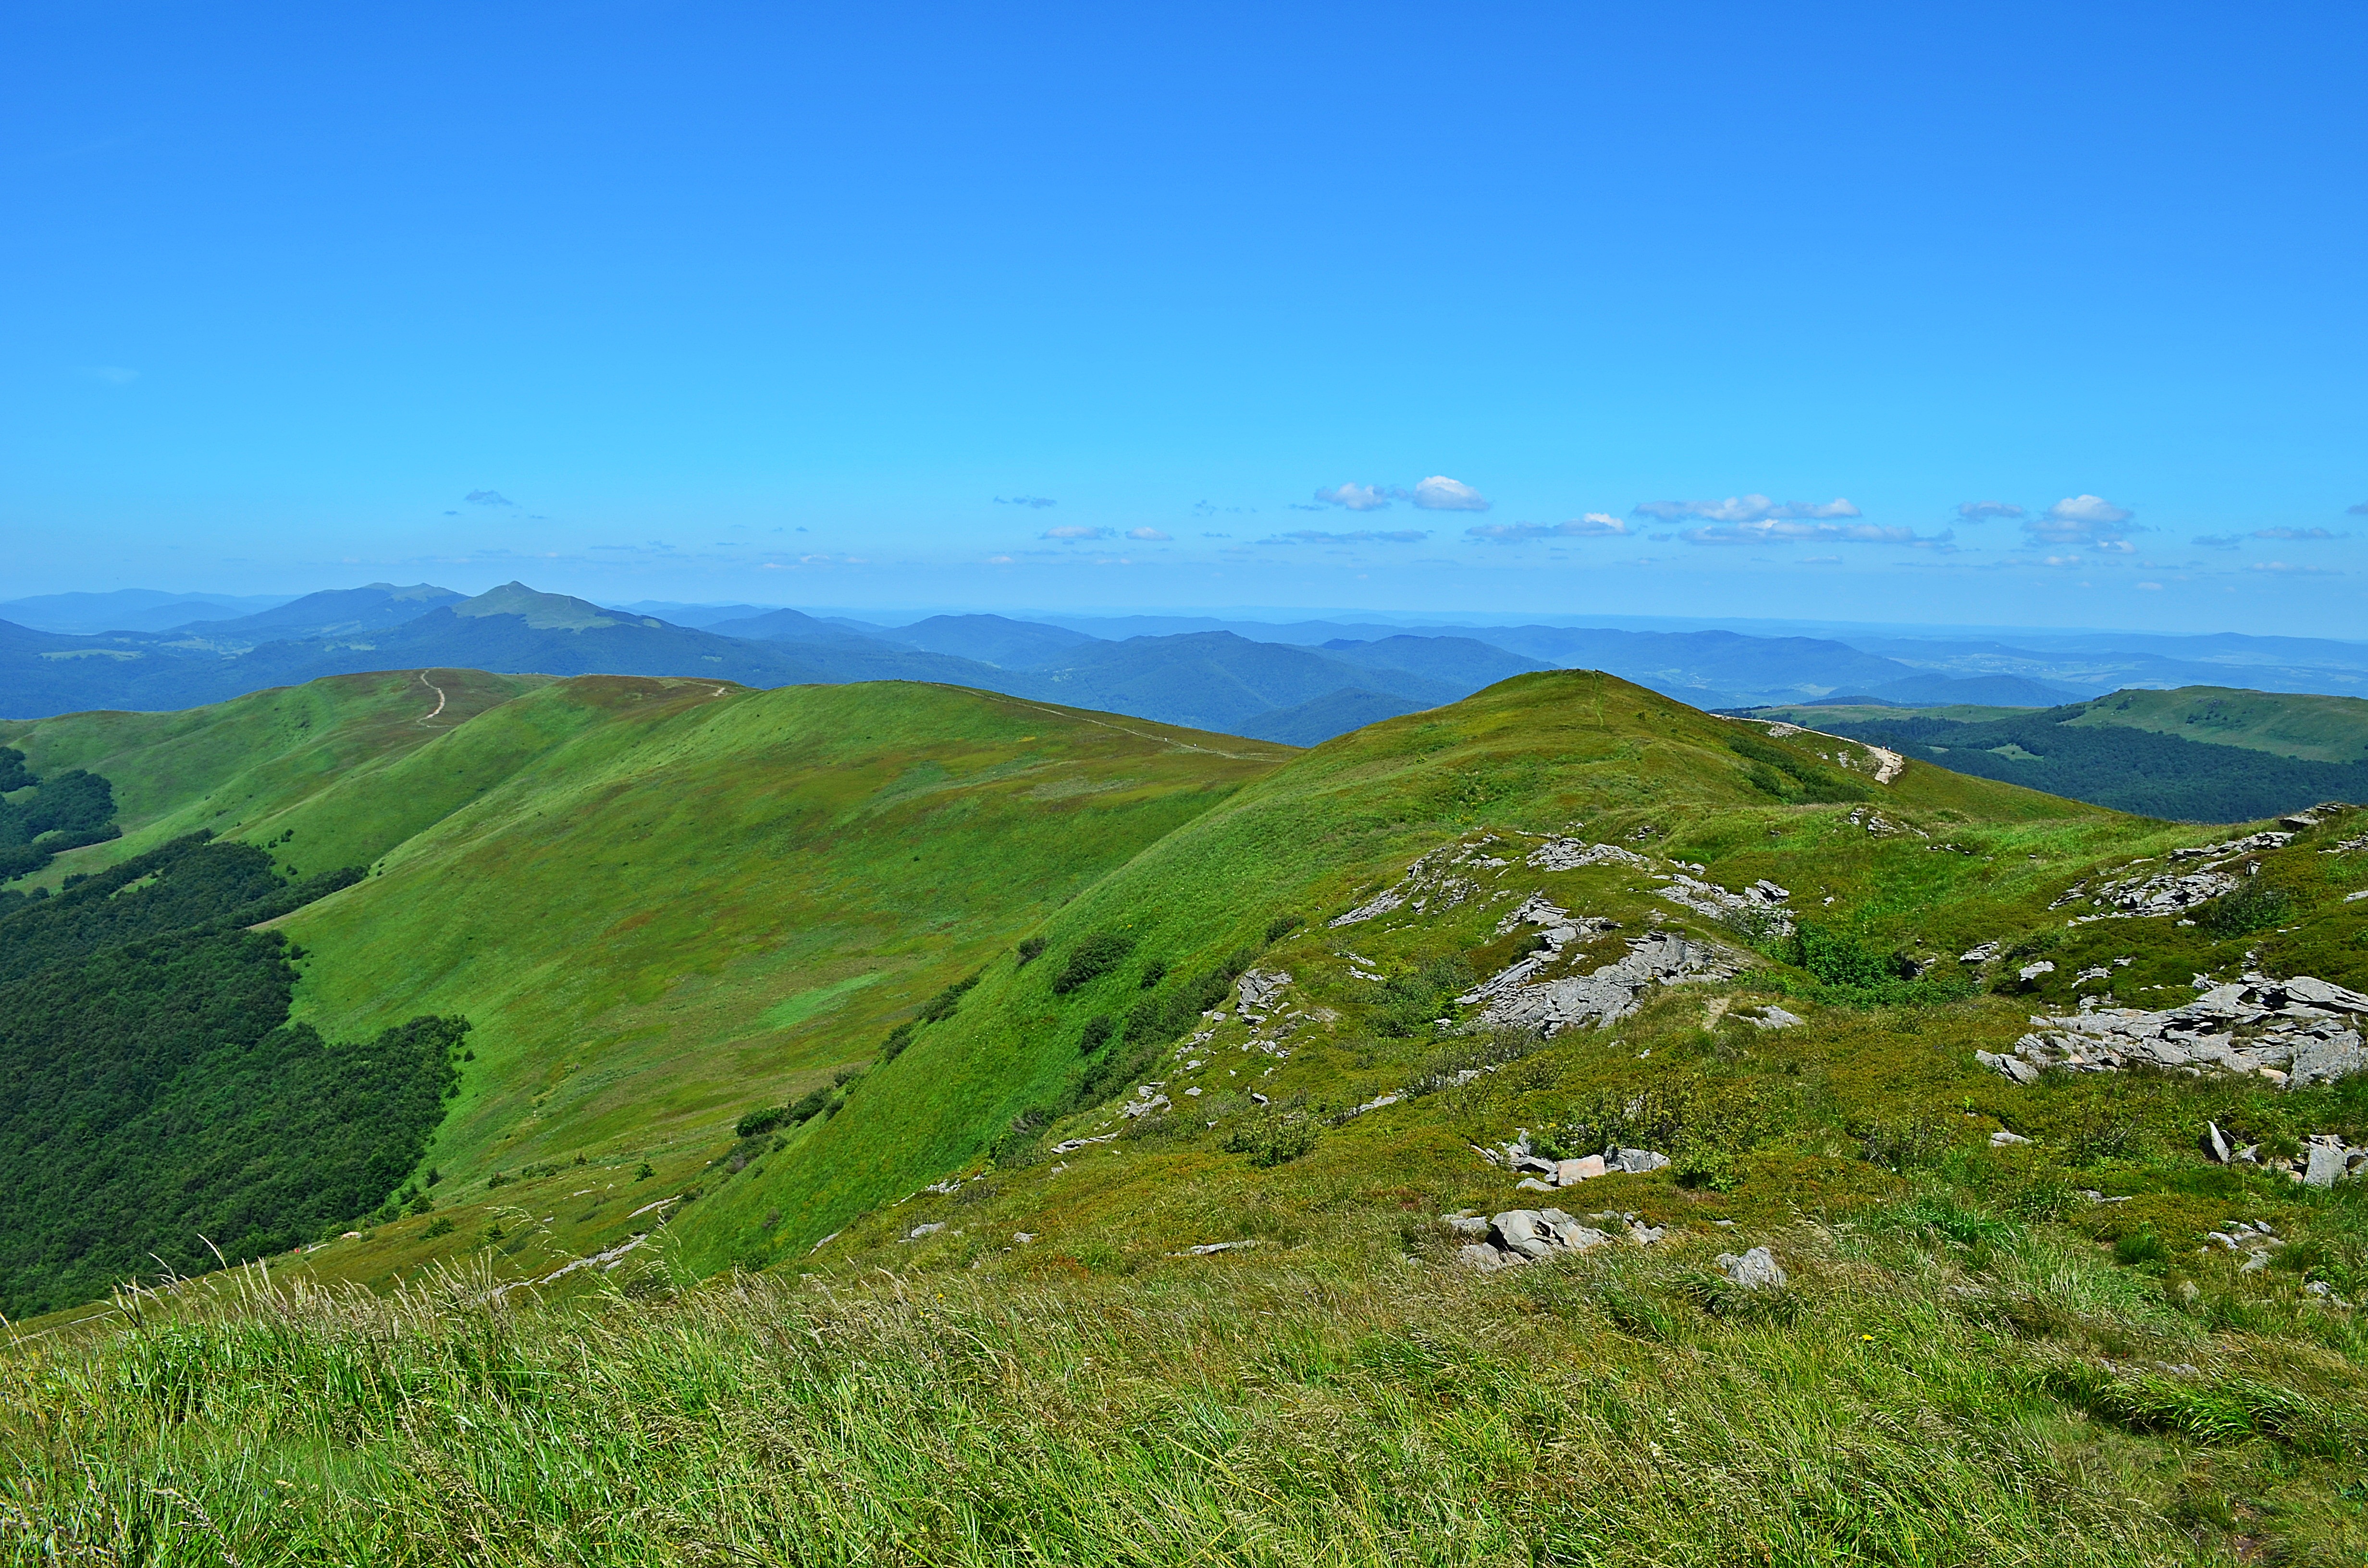
landscape, tree, nature, forest, grass, wilderness, walking, mountain, sky, trail, meadow, prairie, hill, view, mountain range, panorama, summer, travel, green, pasture, holiday, blue, colorful, tourism, highland, terrain, ridge, plain, summit, blue sky, top view, sunny, colors, holidays, mountains, alps, grassland, poland, plateau, fell, habitat, loch, the sun, time of year, ecosystem, tundra, steppe, tops, the silence, peace of mind, landform, bieszczady, mountain pass, the horizon, geographical feature, mountainous landforms